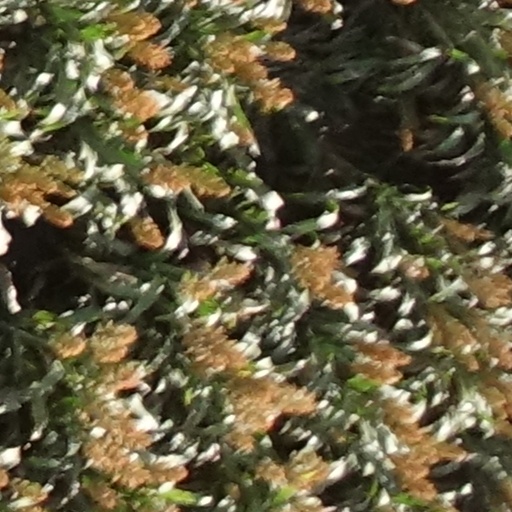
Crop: sorghum